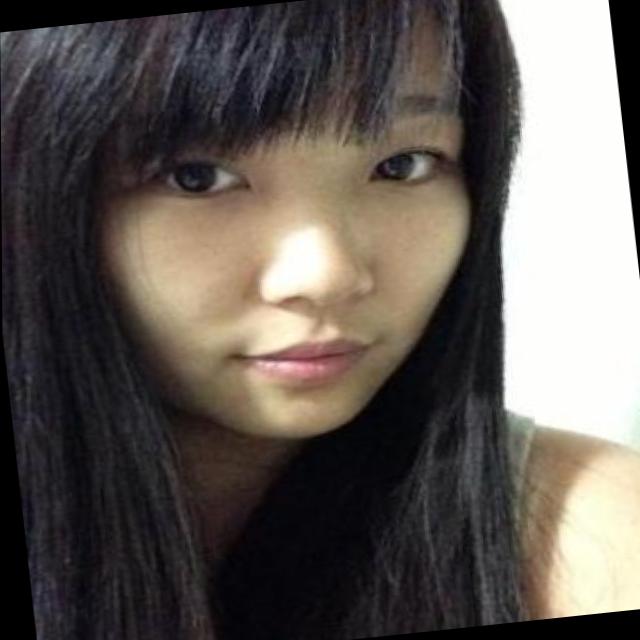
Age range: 21-44